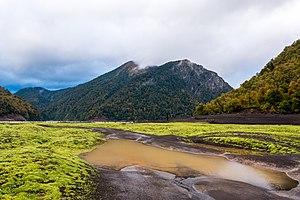
Le parc national Conguillío est un parc national situé dans la région d'Araucanie au Chili. Créé en 1940 par le décret suprême Nº 1.682 du ministère des terres et de la colonisation, il a obtenu de nombreux décrets qui lui ont permis d'avoir la configuration actuelle. Le parc est administré par la Corporación Nacional Forestal.